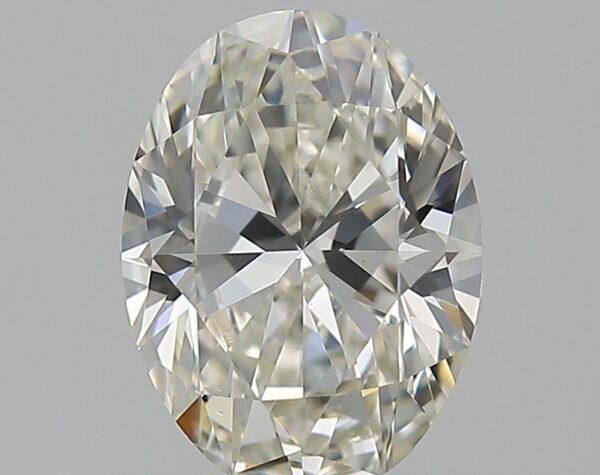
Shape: oval
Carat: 0.7
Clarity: VS1
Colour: I
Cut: EX
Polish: EX
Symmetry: VG
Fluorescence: ST
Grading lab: GIA
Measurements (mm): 6.72 x 5.01 x 3.13